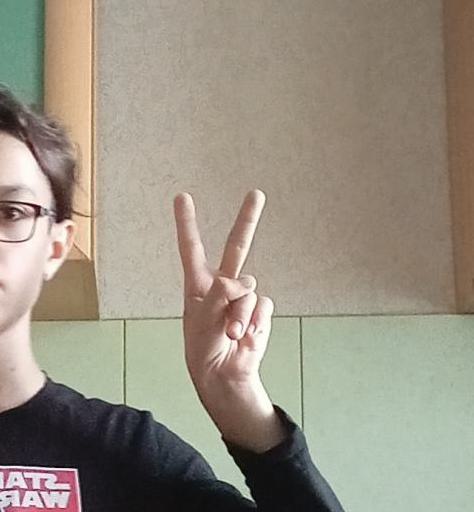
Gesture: peace